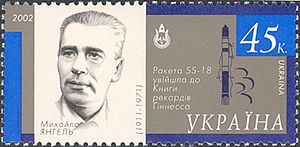
Mikhail Jangel
Jangel på et ukrainsk frimærke
Mikhail Kuzmitj Jangel, født 25. oktober 1911, død 25. oktober 1971 var en sovjetisk raketkonstruktør. Han forskede i hypergolske brændstoffer til missiler på langtidsberedskab. Den 24. oktober 1960 undgik han Nedelinkatastrofen fordi han skulle ryge en cigaret.